Dönnhoff

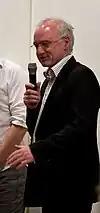
Helmut Dönnhoff at a wine tasting

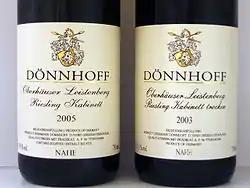
Dönnhoff bottles of wine from the Oberhäuser Leistenberg vineyard

Weingut Hermann Dönnhoff is a German wine grower and producer based in Oberhausen, in the wine-growing region of Nahe, Rhineland-Palatinate, Germany. The Dönnhoff family have been making wine in this region since 1750.